History of laptops

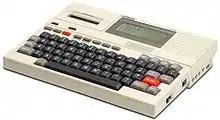
Epson HX-20 (1981)

The Compaq Portable was the first PC-compatible portable computer created in 1982. The first shipment was in March 1983 and was priced at . The Compaq Portable folded up into a luggable case the size of a portable sewing machine, similar in size to the Osborne 1. The third model of this development, Compaq Portable II, featured high resolution graphics on its tube display. It was the first portable computer ready to be used on the shop floor, and for CAD and diagram display. It established Compaq as a major brand on the market.